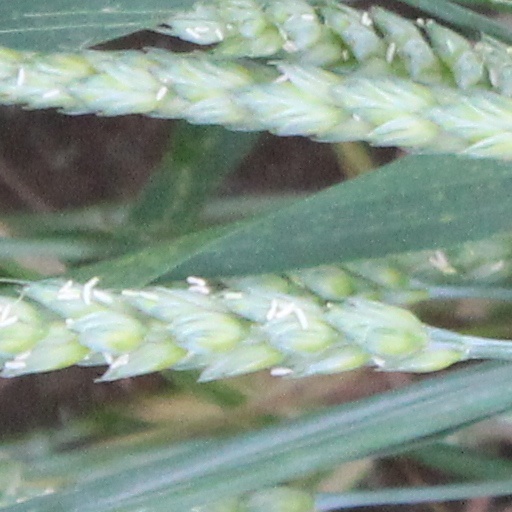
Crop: wheat